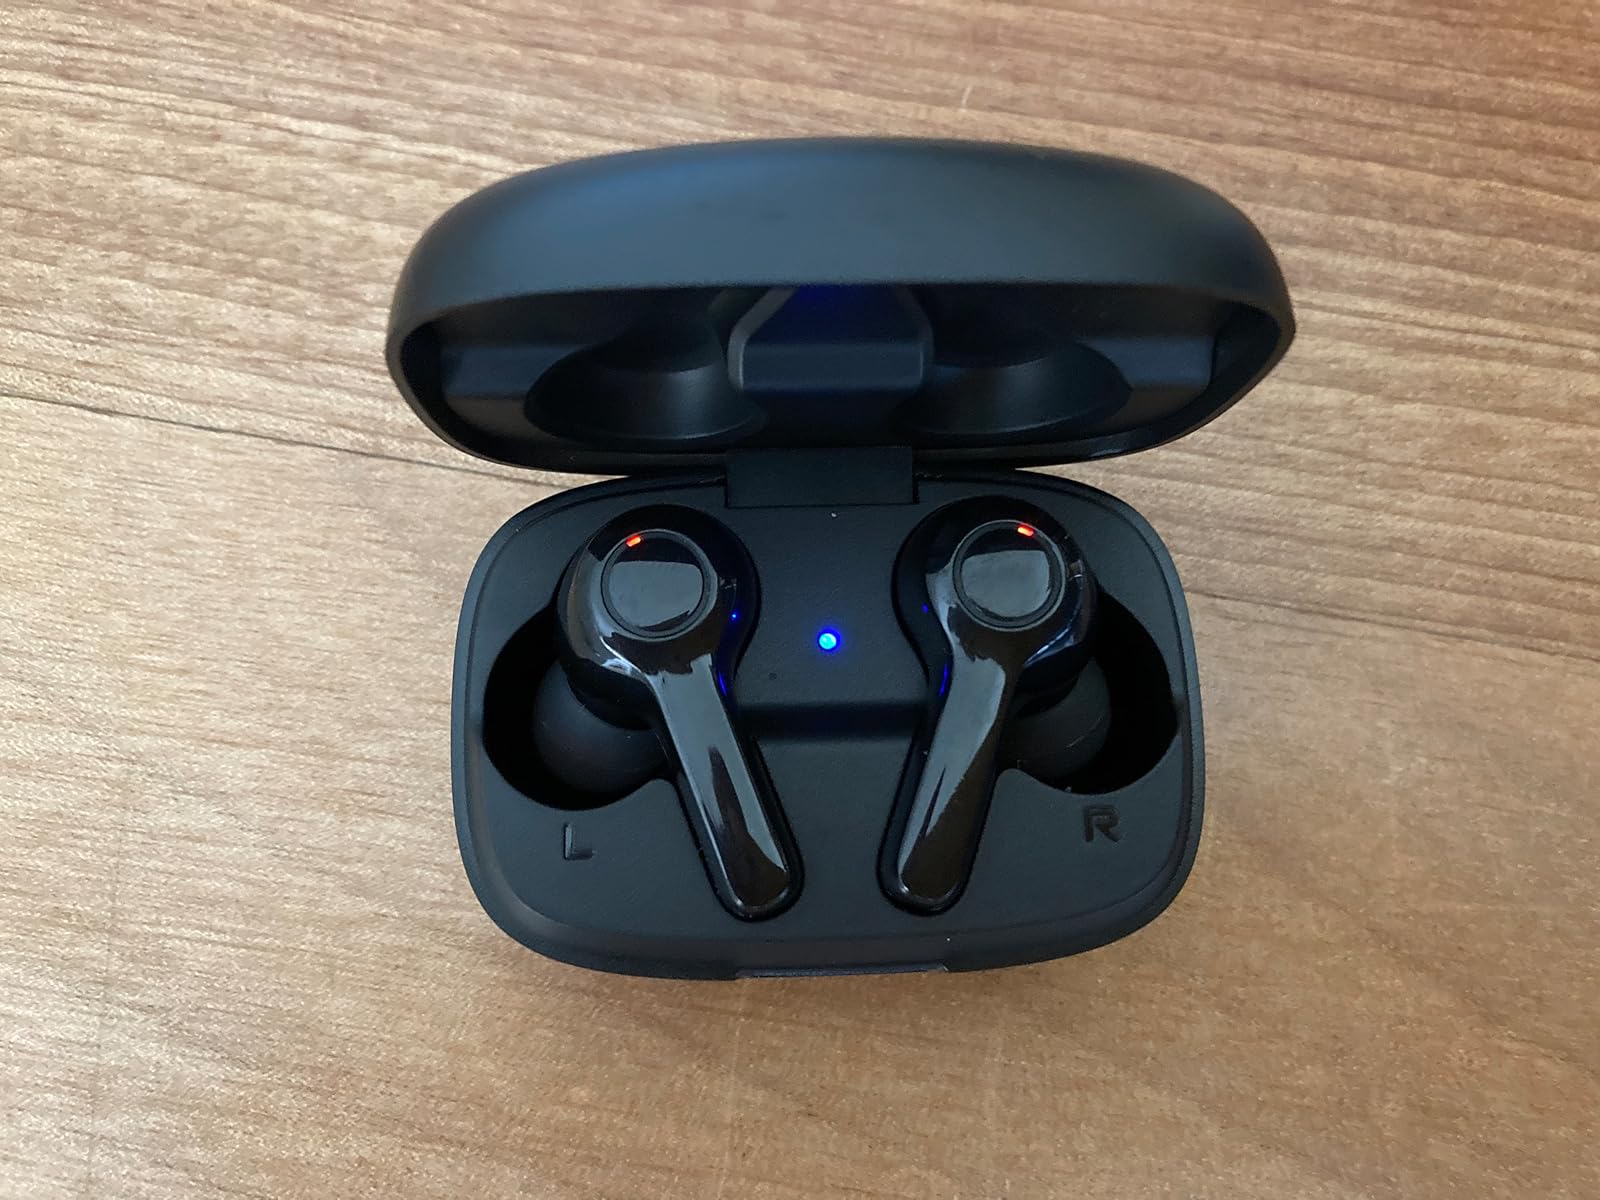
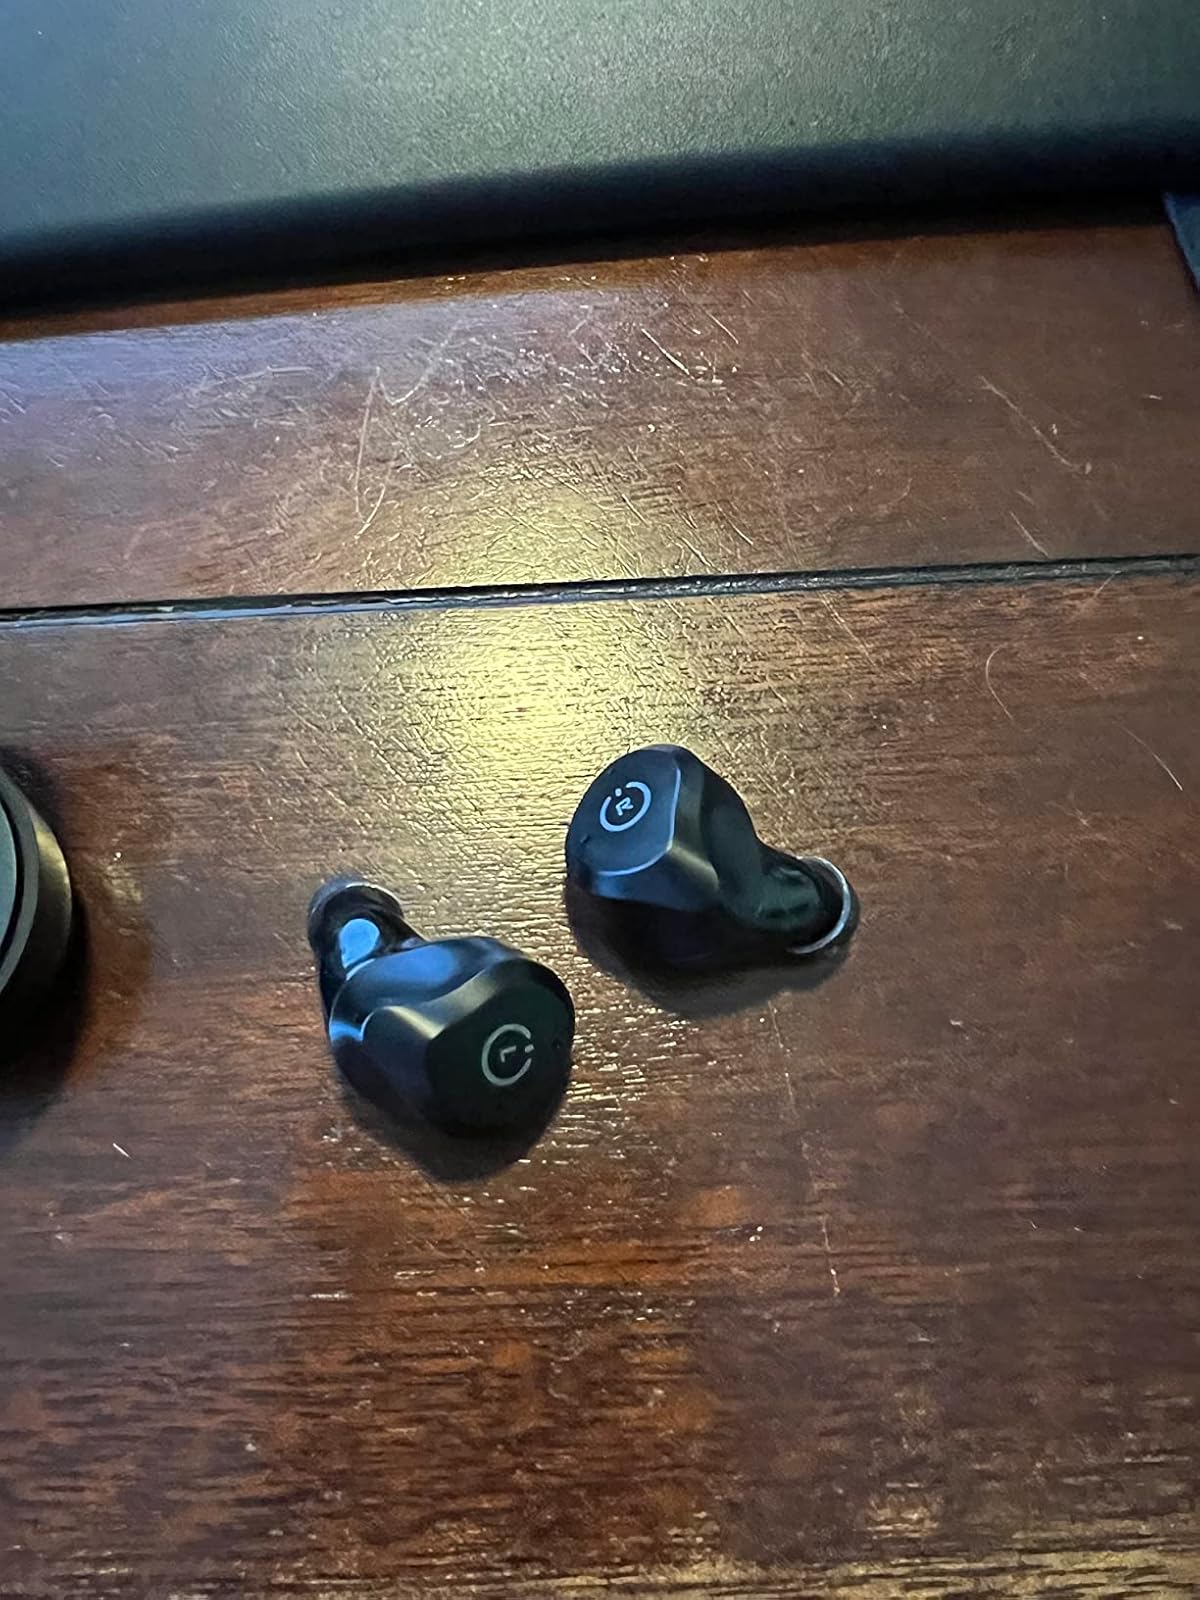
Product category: earbuds
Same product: no